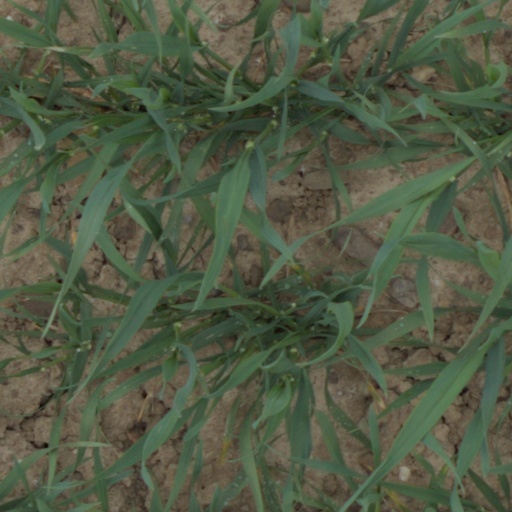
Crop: wheat